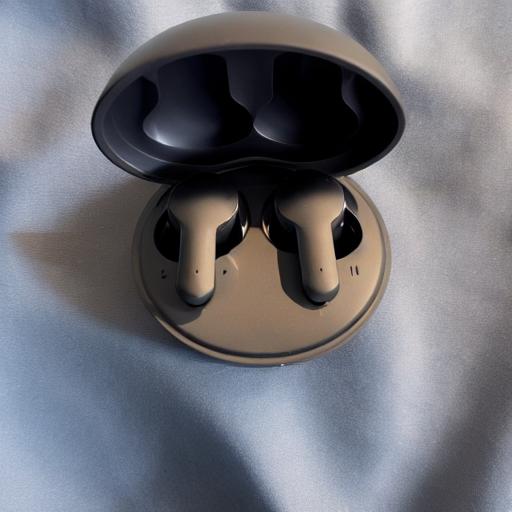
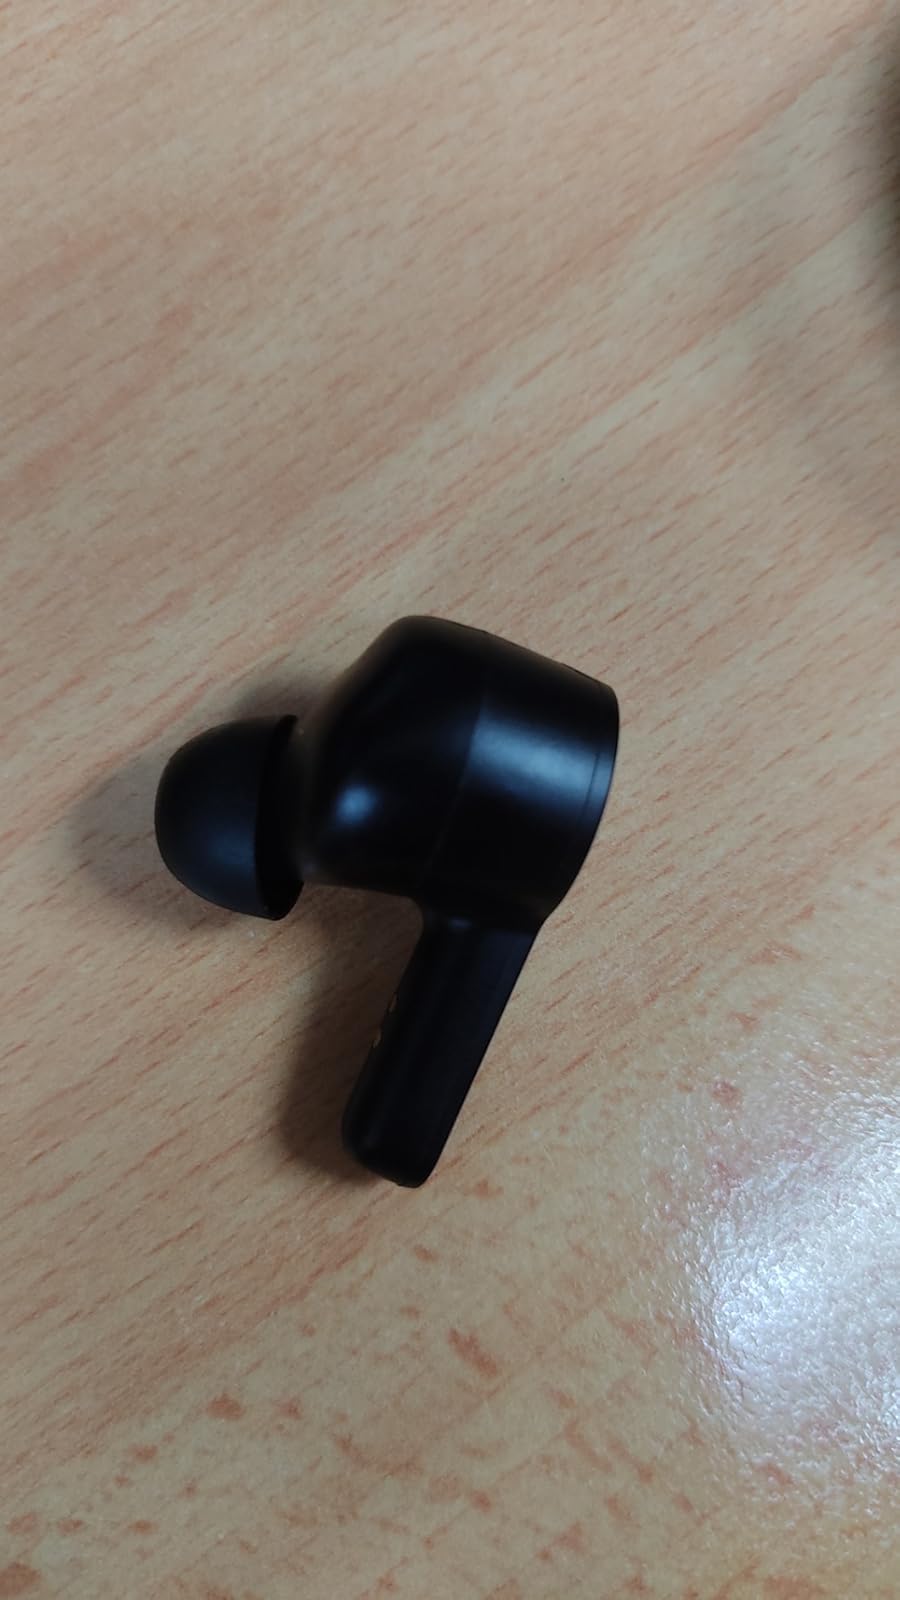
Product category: earbuds
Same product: no